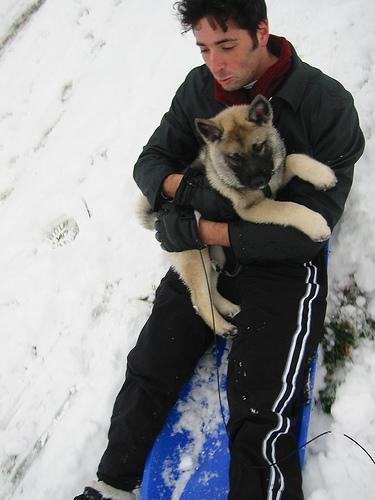
Norwegian_elkhound